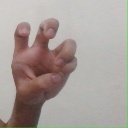
अक्षर: छ